Oriental Plaza

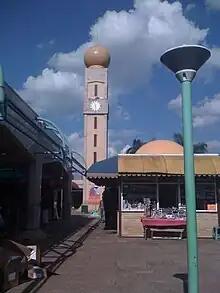
Freestanding minaret on a rooftop courtyard

The Plaza features in the 2012 movie Material, starring Riaad Moosa.